Bjarke Ingels

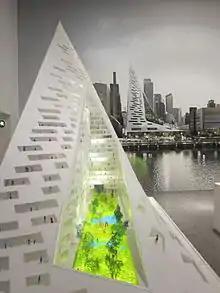
Model for West 57, New York

In 2007, Ingels exhibited at the Storefront for Art and Architecture in New York City and was commissioned to design the Danish Maritime Museum in Helsingør. The current museum is located on the UNESCO World Heritage Site of nearby Kronborg Castle. The concept of the building is 'invisible' space, a subterranean museum which is still able to incorporate dramatic use of daylight. In launching the $40 million project, BIG had to reinforce an abandoned concrete dry dock on the site, long, wide and deep, building the museum on the periphery of the reinforced dry dock walls which will form the facade of the new museum.